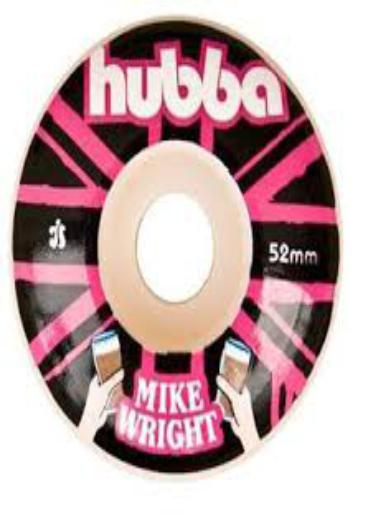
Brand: hubba wheels
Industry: Clothes